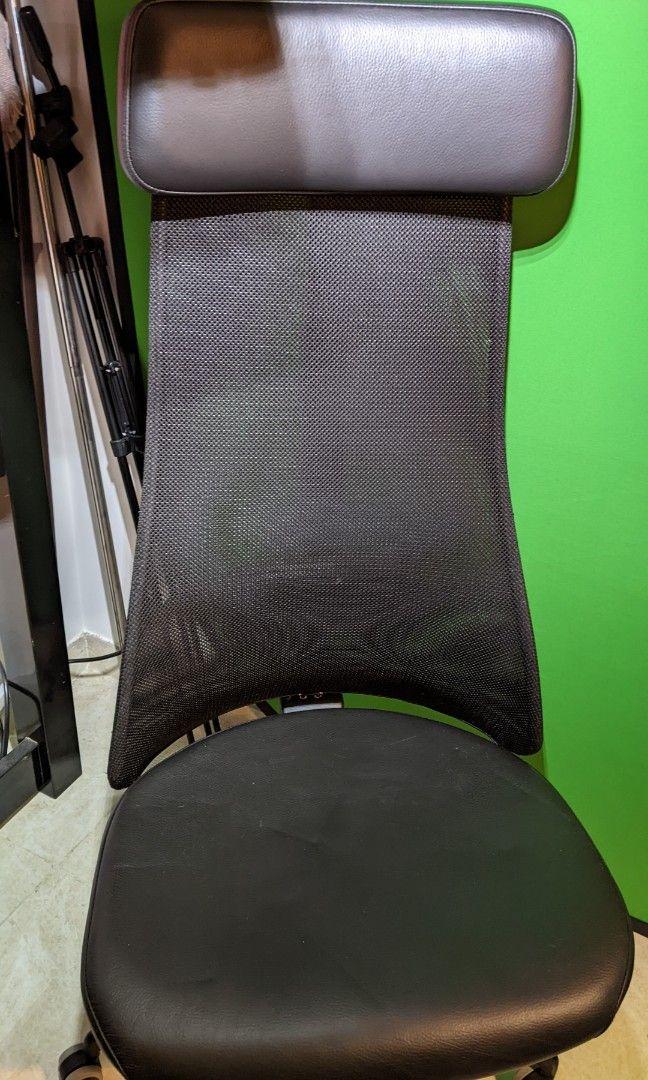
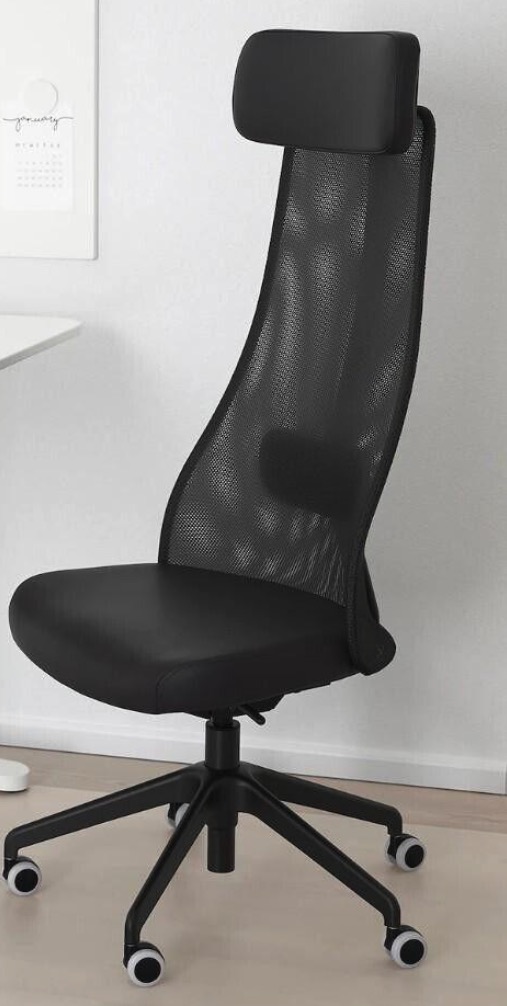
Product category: items_chair
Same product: yes